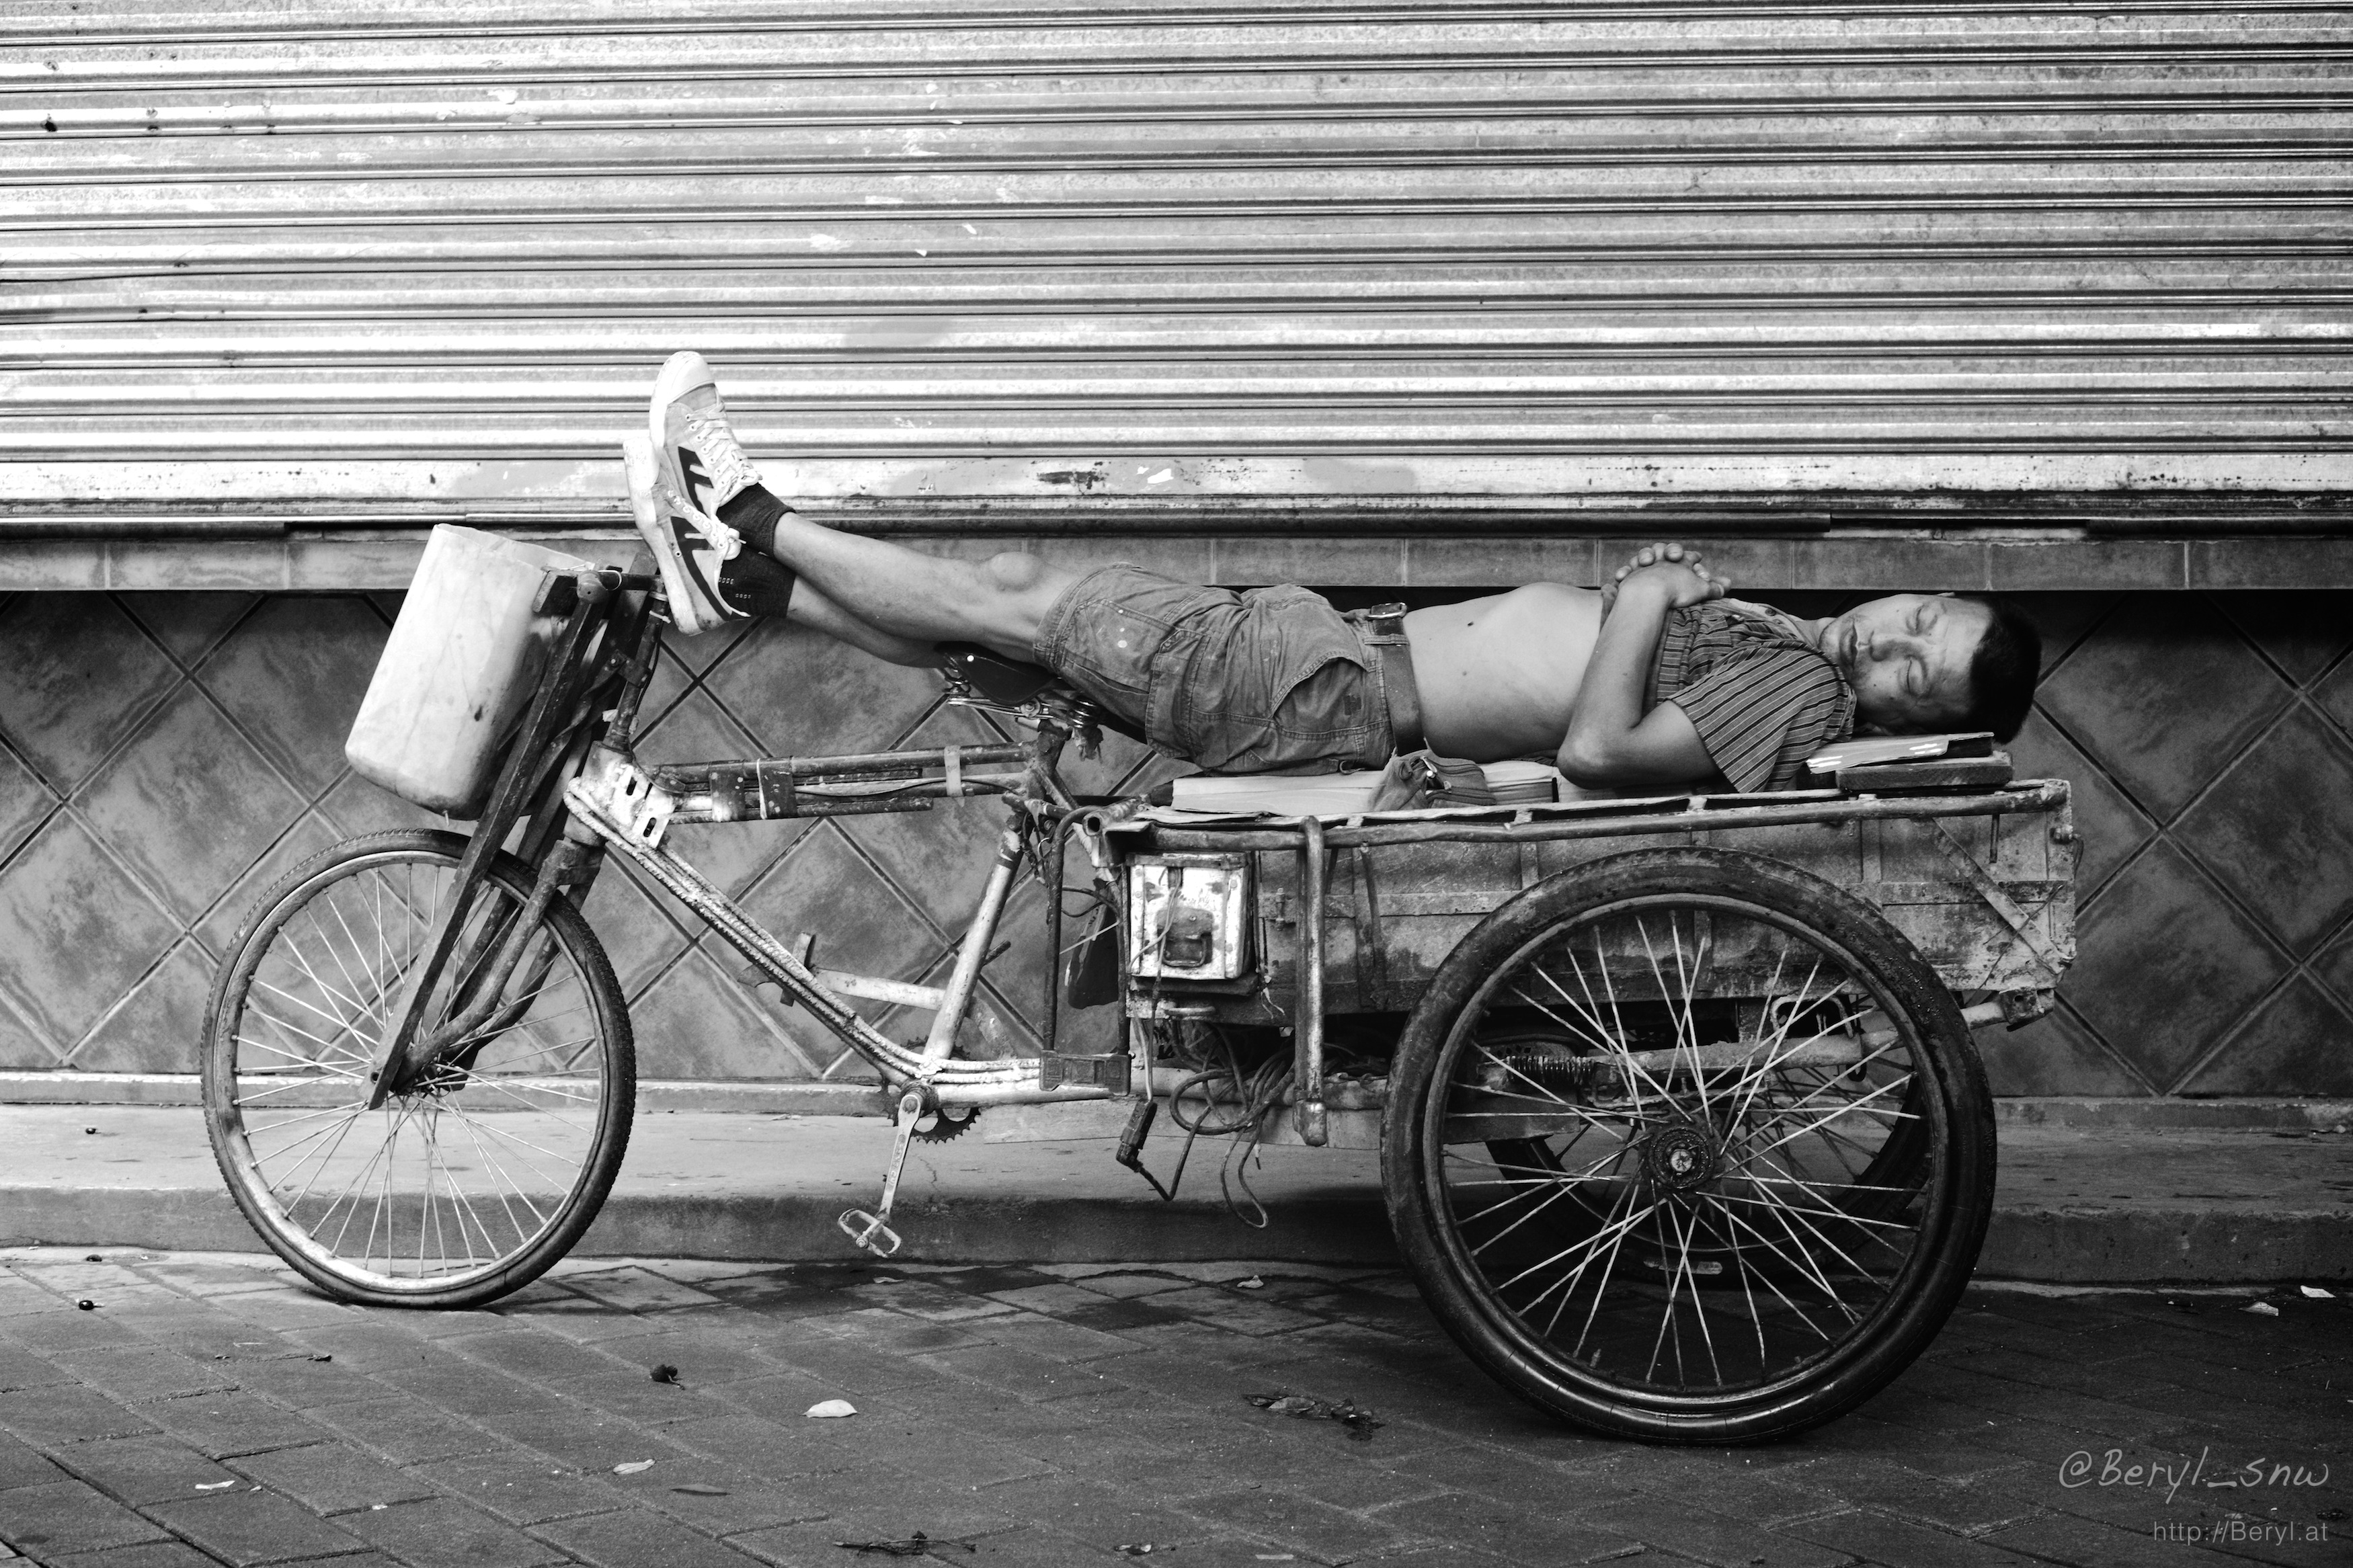
black and white, people, street, car, vintage, wheel, building, old, bicycle, bike, city, urban, transport, vehicle, sleeping, nikon, black, monochrome, sports equipment, vintage car, bw, blackandwhite, candid, sleep, 50mm, canton, classic, d800e, afnikkor50mmf18d, snap, land vehicle, monochrome photography, mode of transport, automotive design